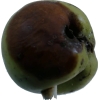
Label: Apple 12